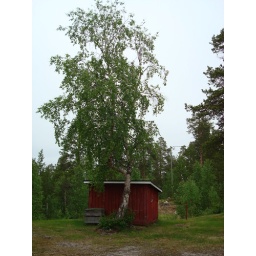
Beautiful birch tree leaning against a red shed.